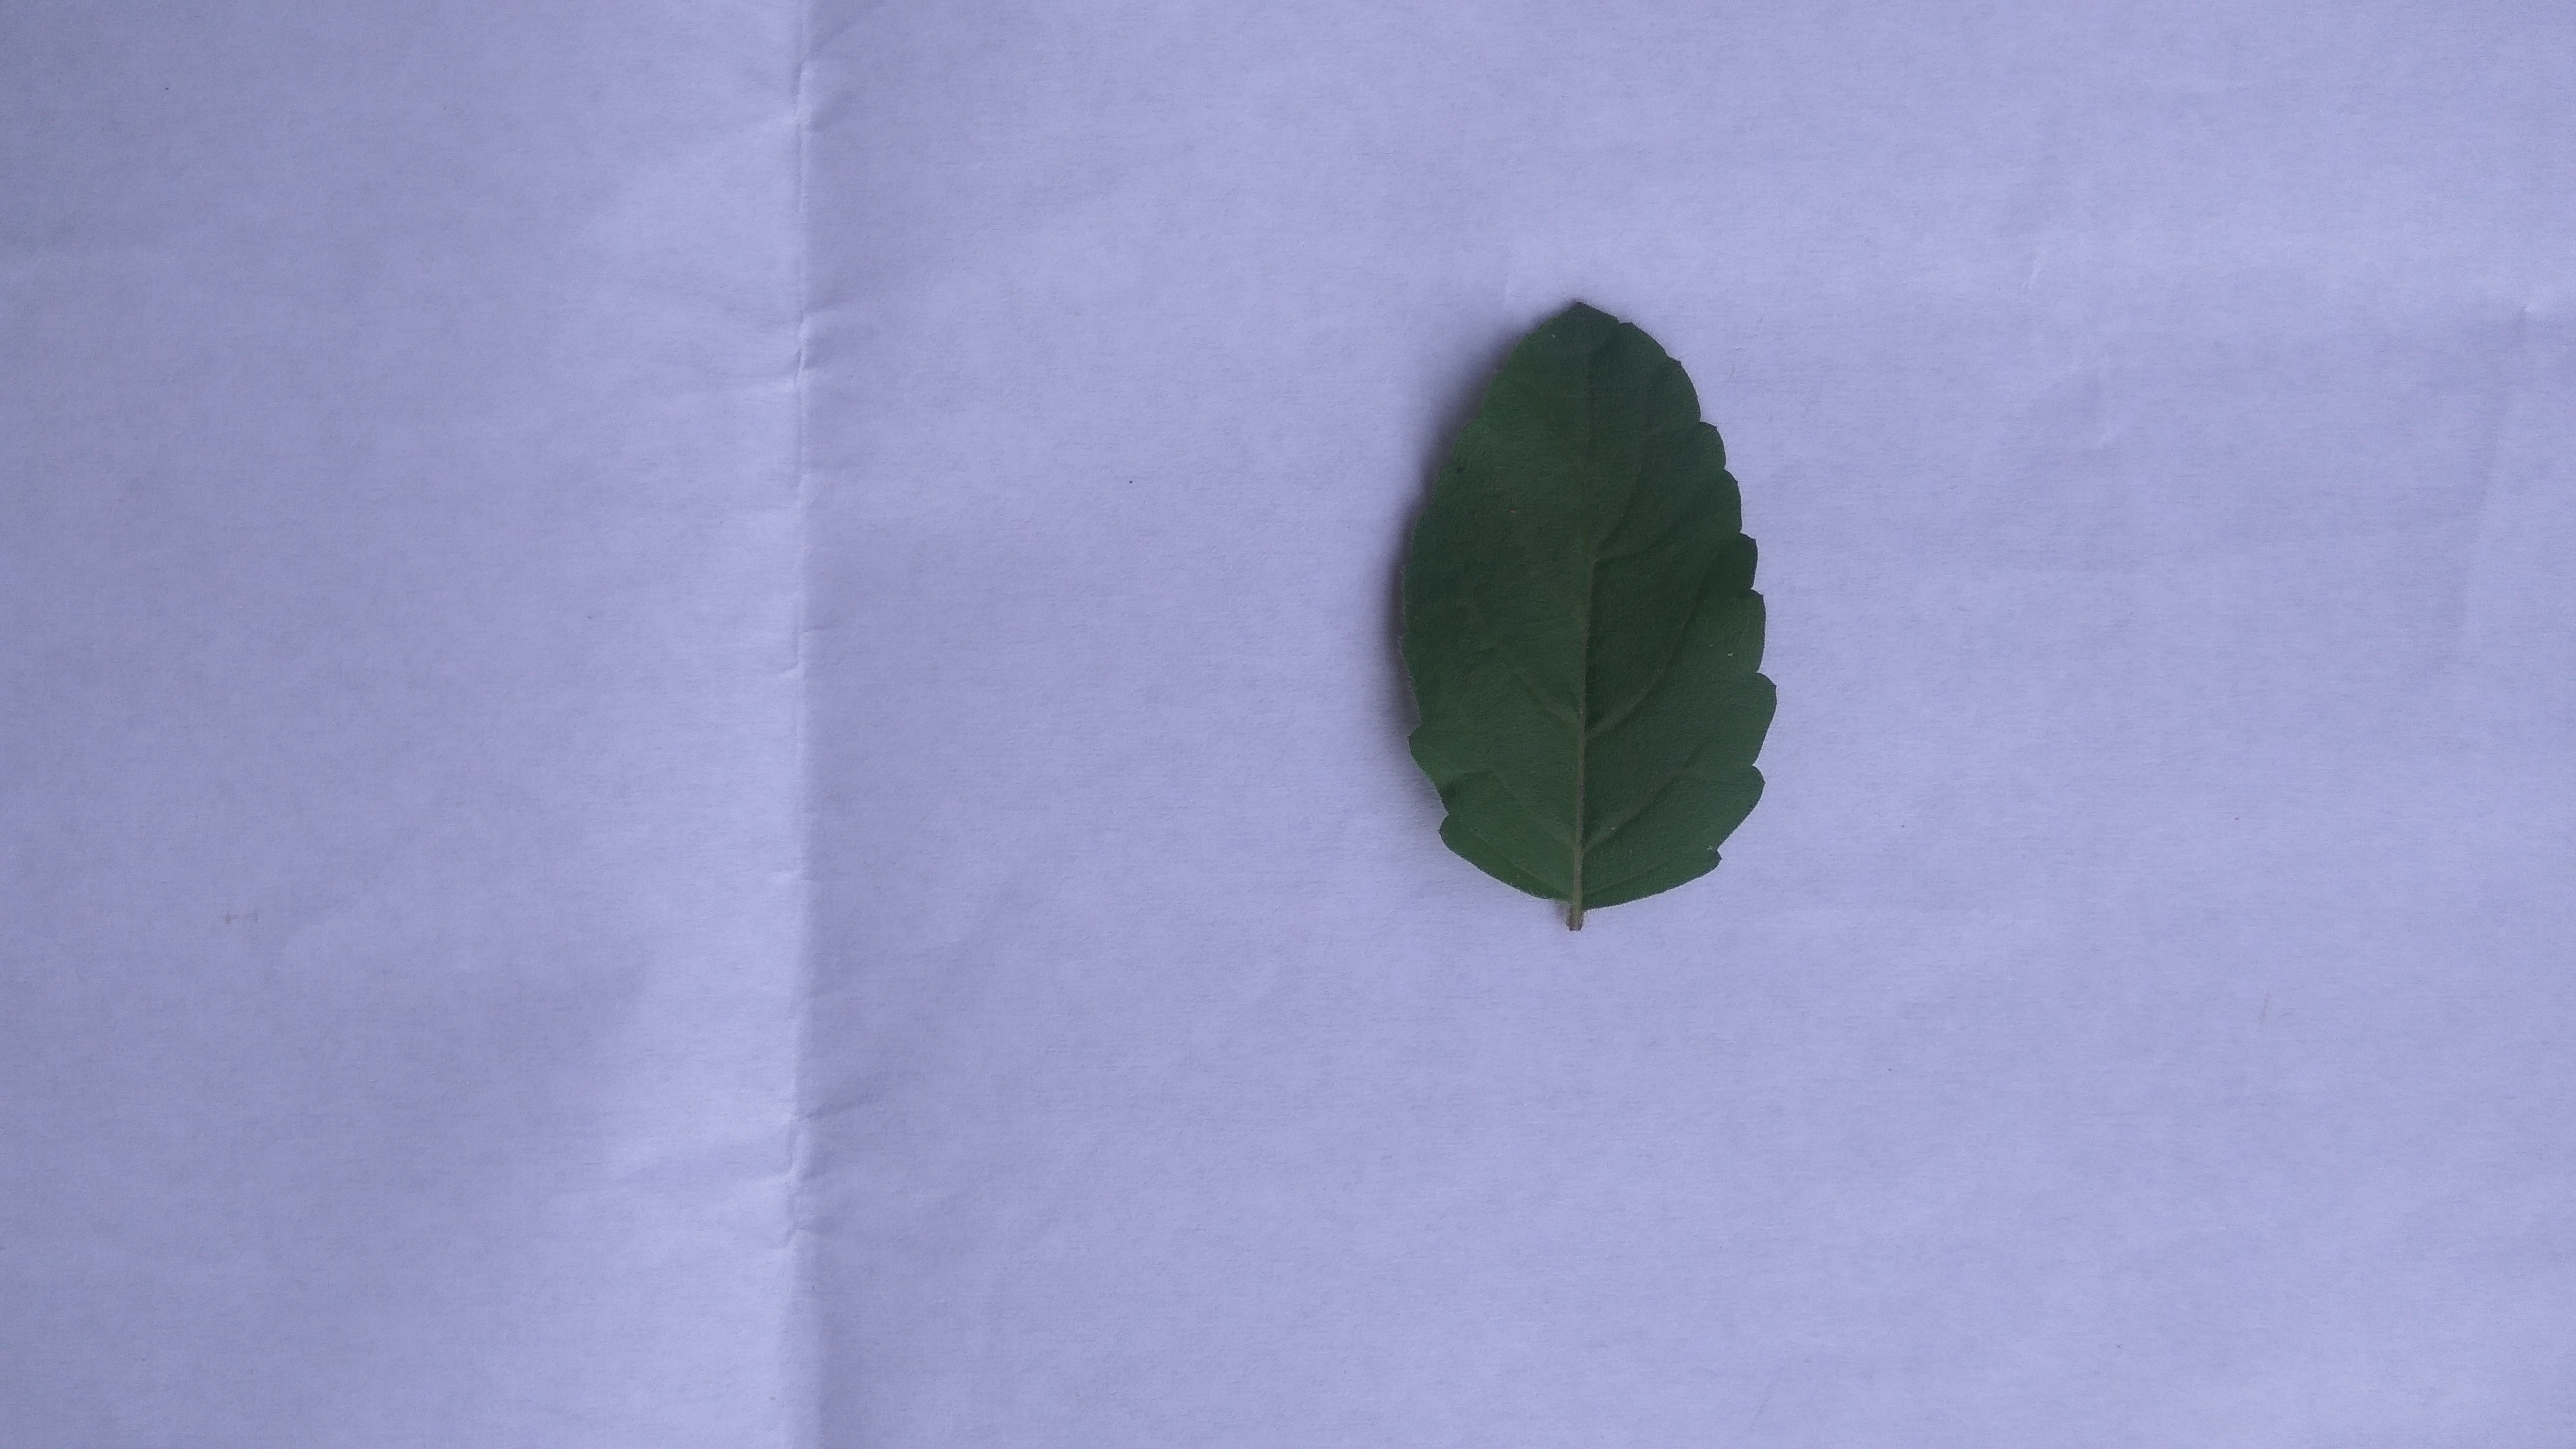
Plant: Tulsi